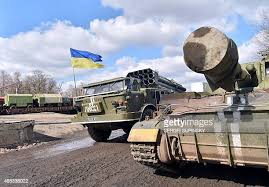
Label: Tornado